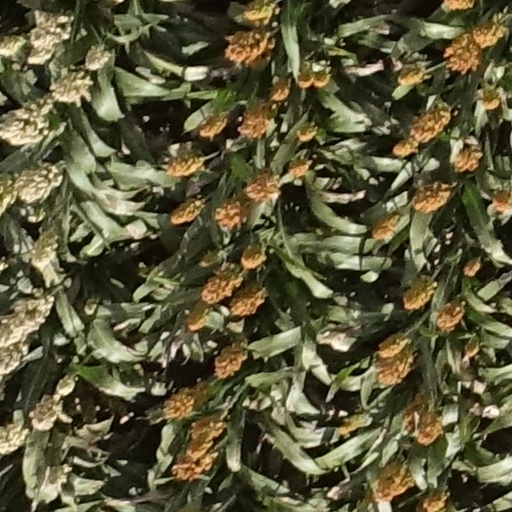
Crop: sorghum